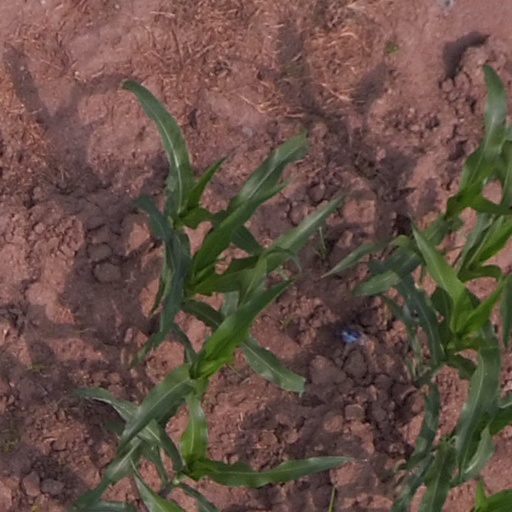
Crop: maize; corn